Critical Role Productions

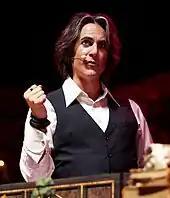
Mercer at the 2023 "Critical Role" live show in Wembley Arena.

The eight founders—the cast members of "Critical Role"―are the owners of equity stakes in the company. Since 2019, Travis Willingham has served as Chief Executive Officer, Matthew Mercer as Chief Creative Officer, and Marisha Ray as Creative Director. Several senior Legendary Digital staff members joined Critical Role during the split: Ed Lopez, head of digital strategy and operations, became chief operating officer; Rachel Romero, vice president of marketing, took on the role of senior vice president of marketing; and Ben Van Der Fluit was appointed senior vice president of business development.